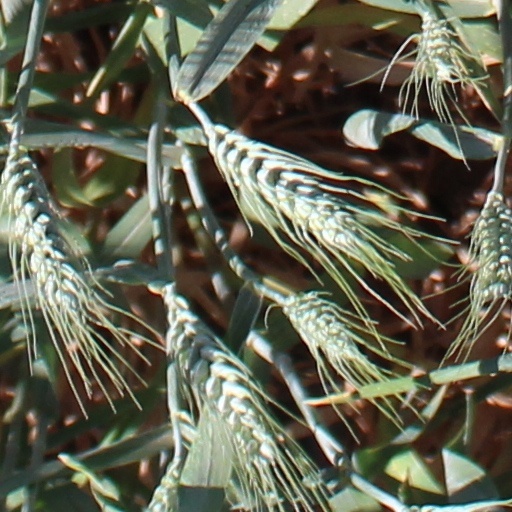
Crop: wheat